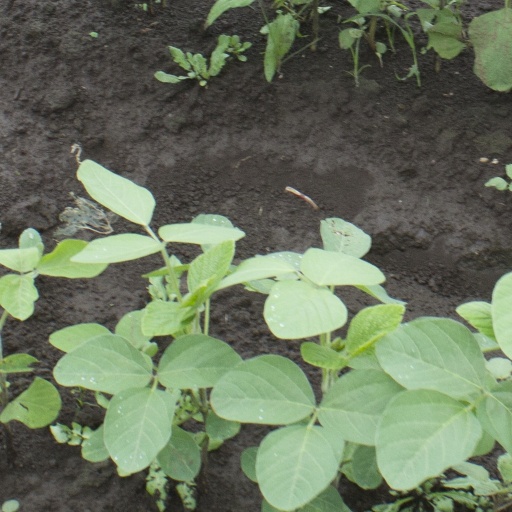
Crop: soybean